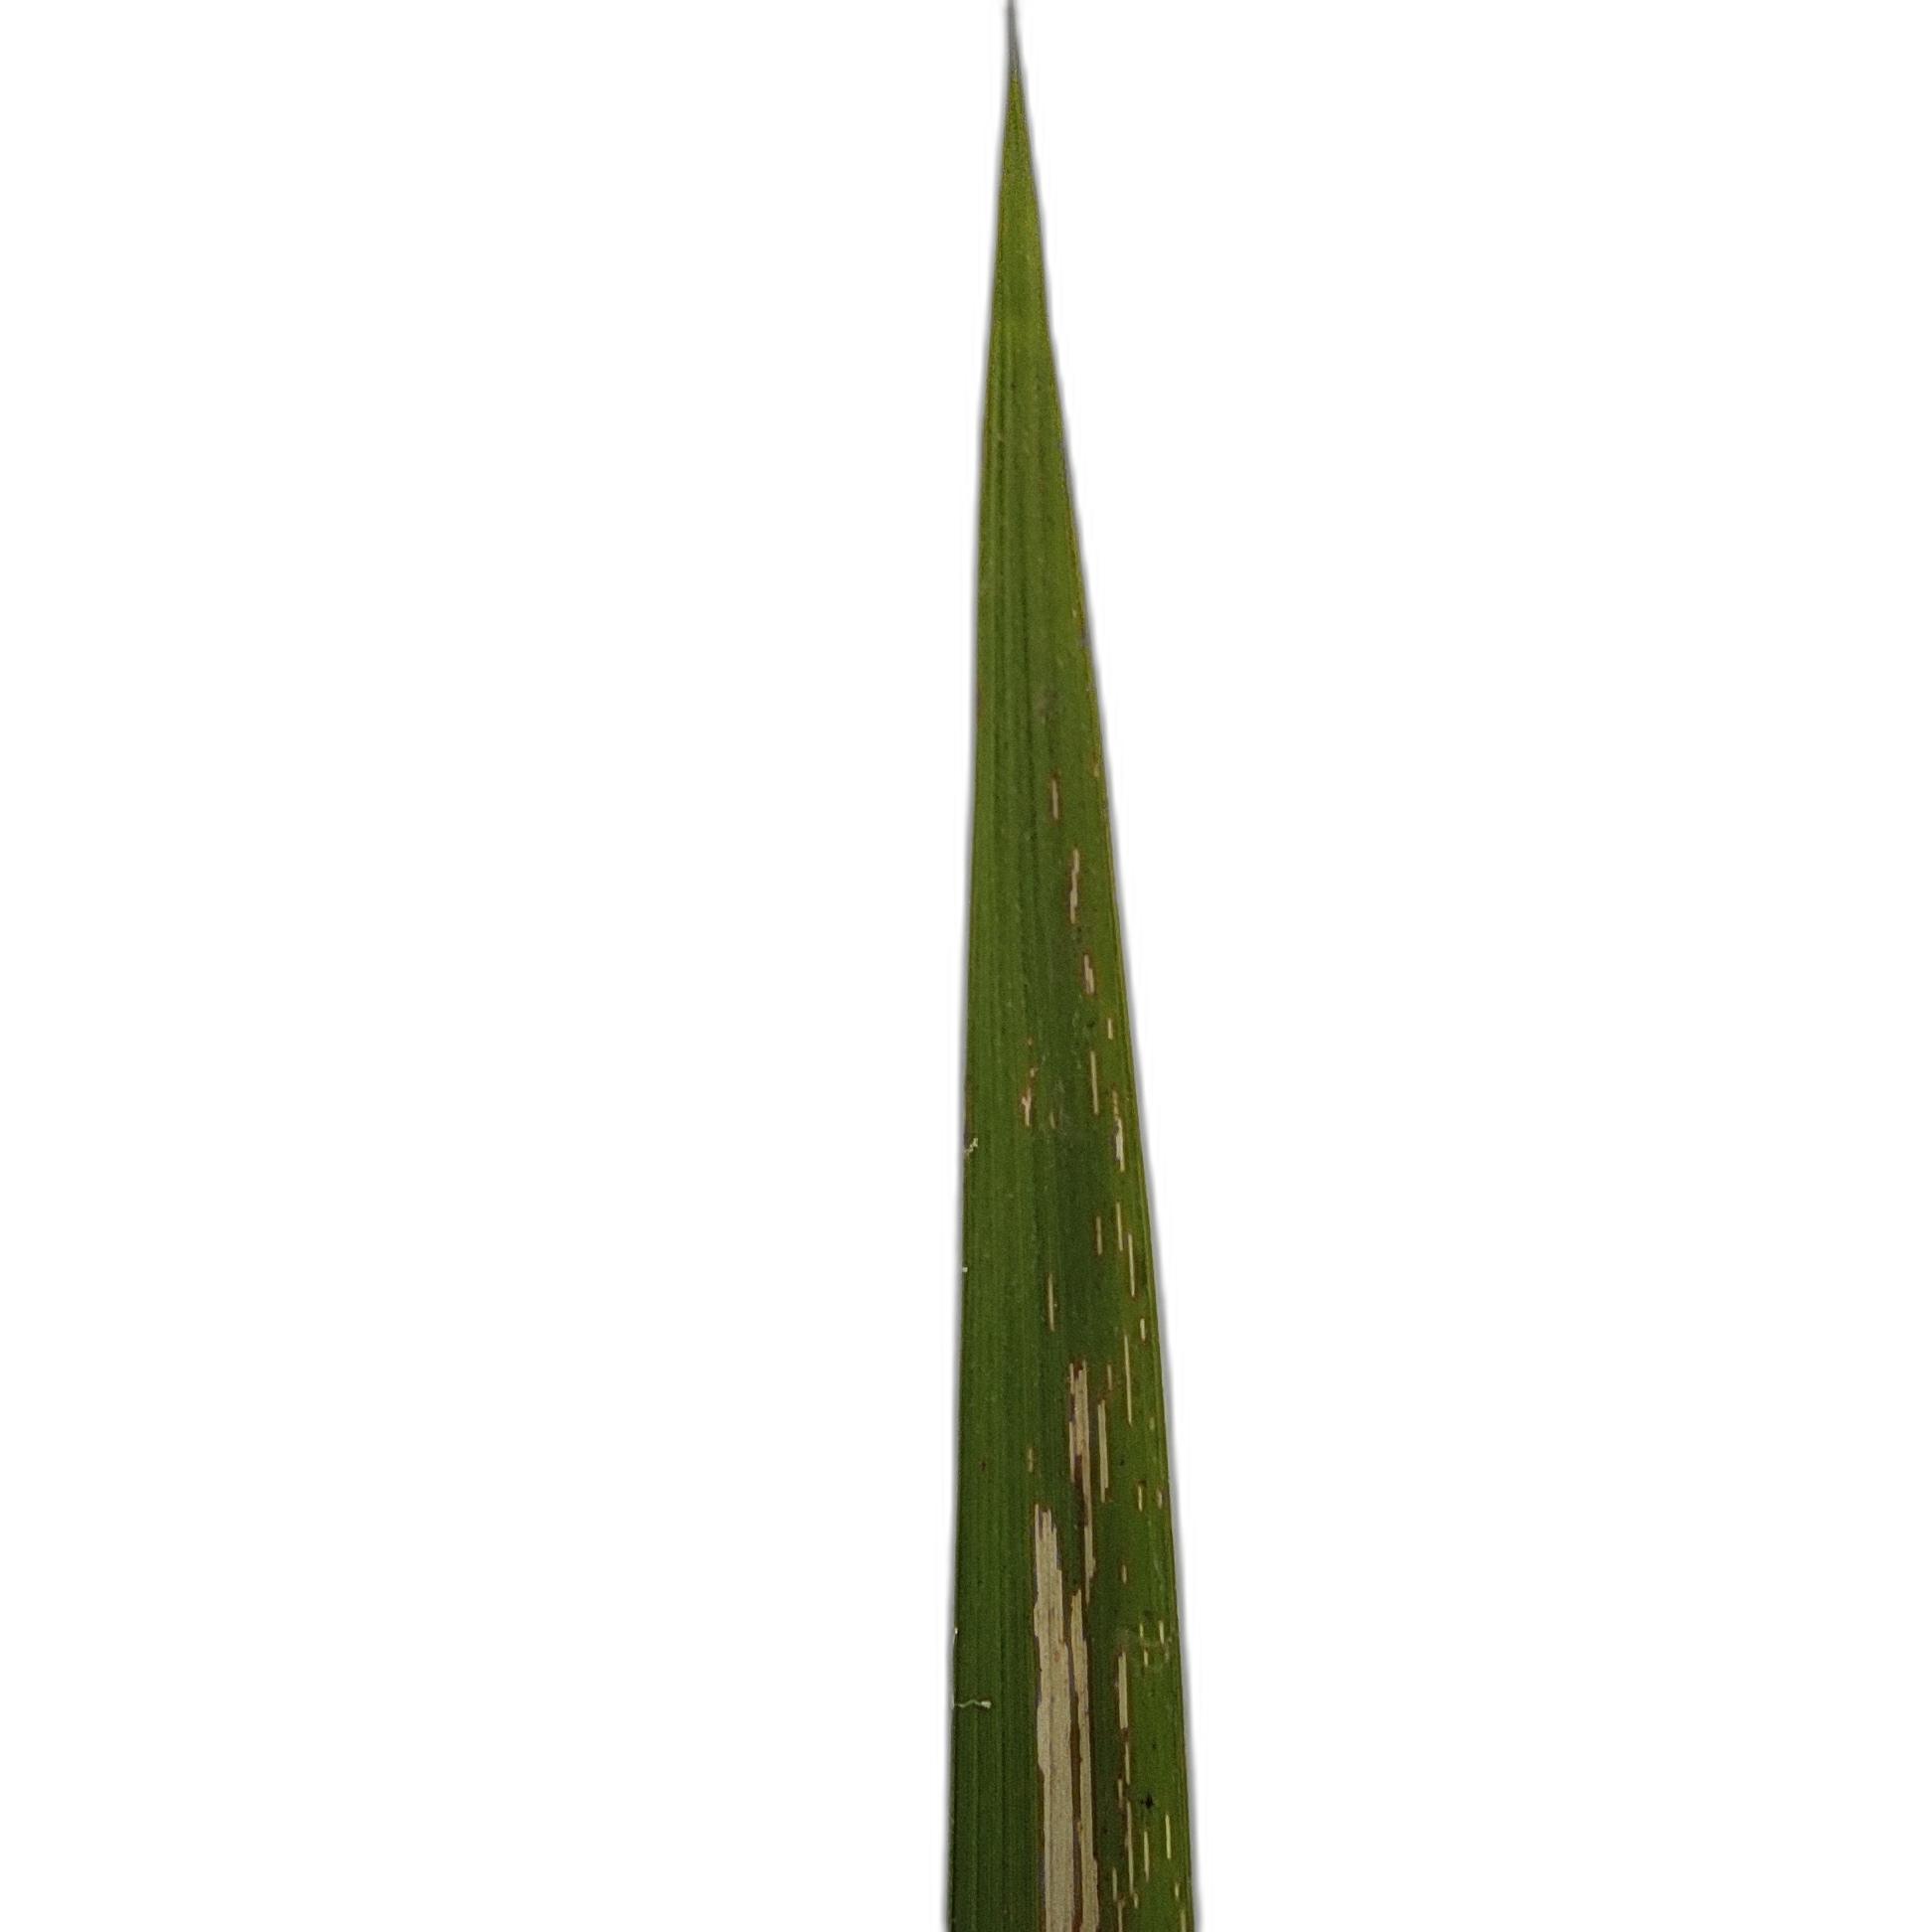
Label: Rice Leaffolder